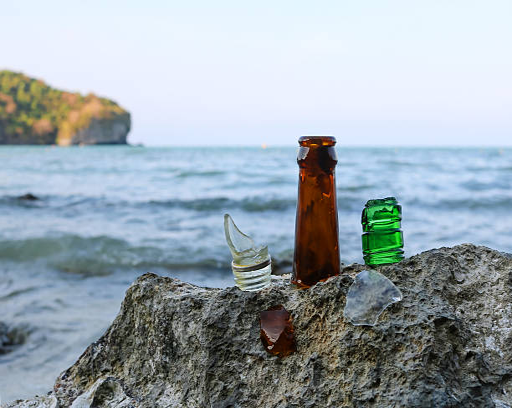
broken glass bottle on the beach